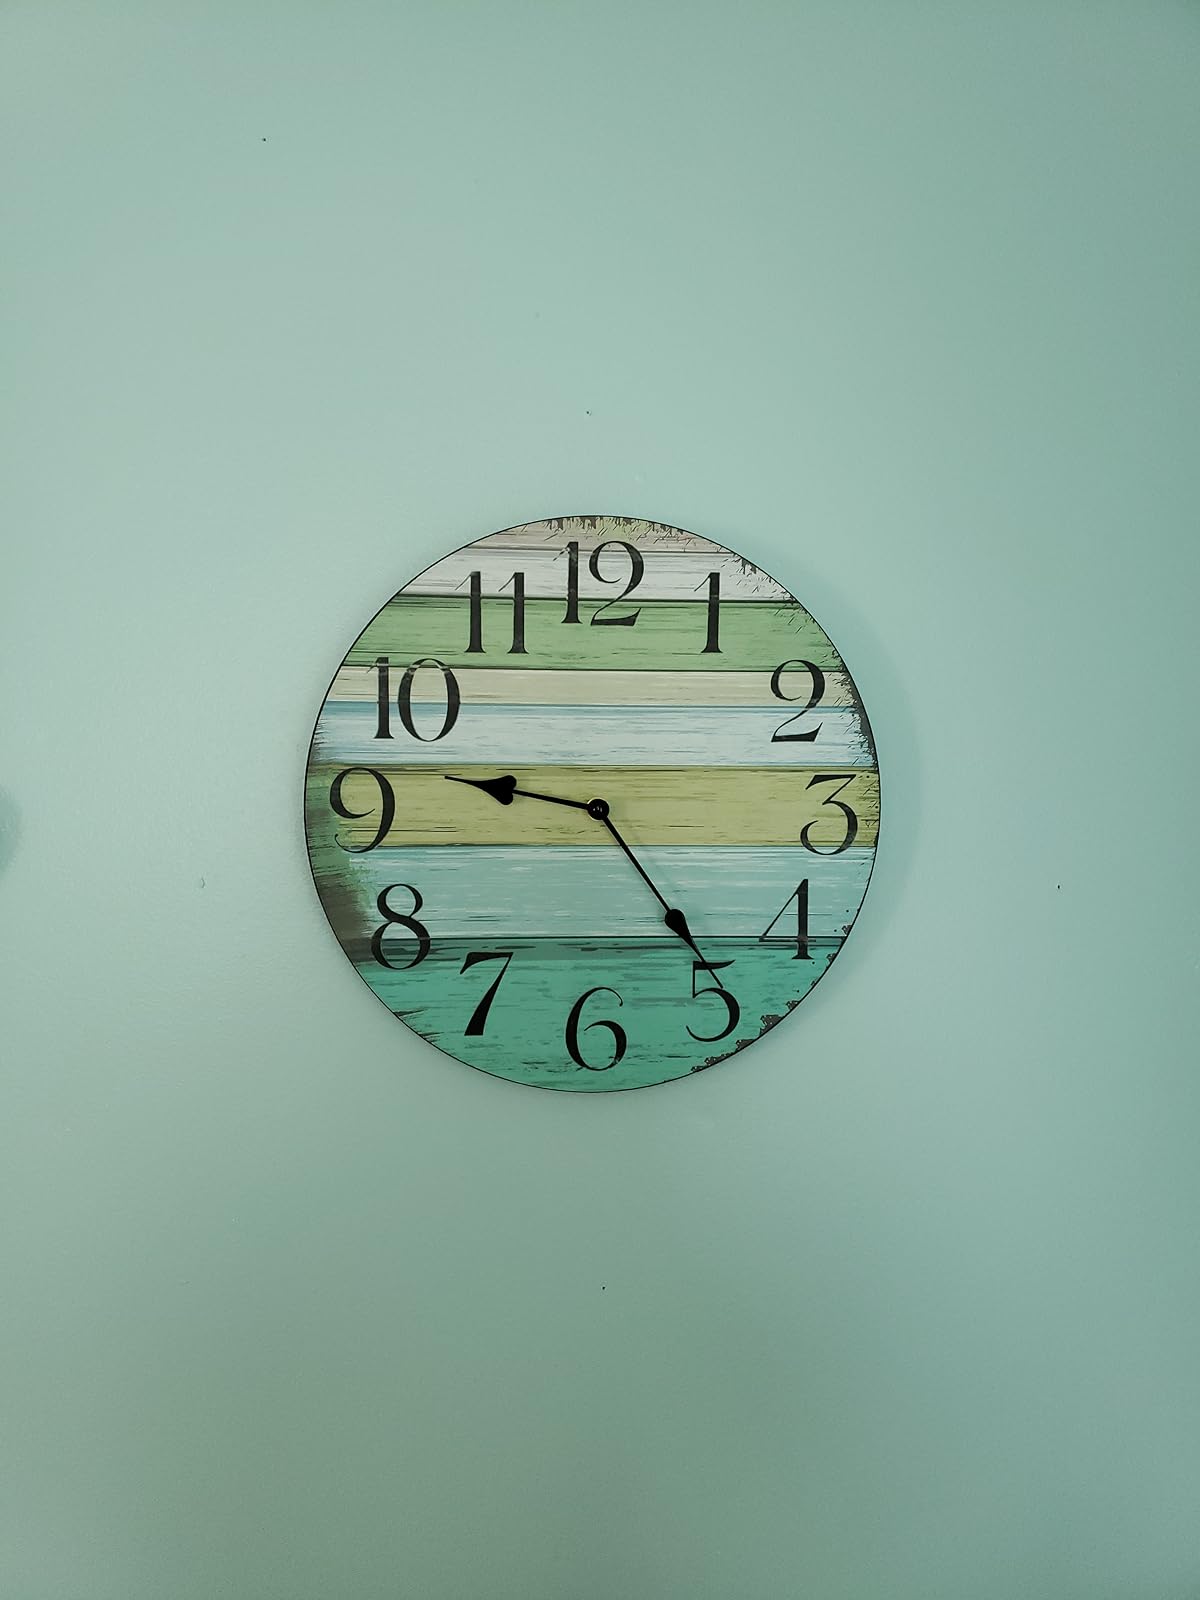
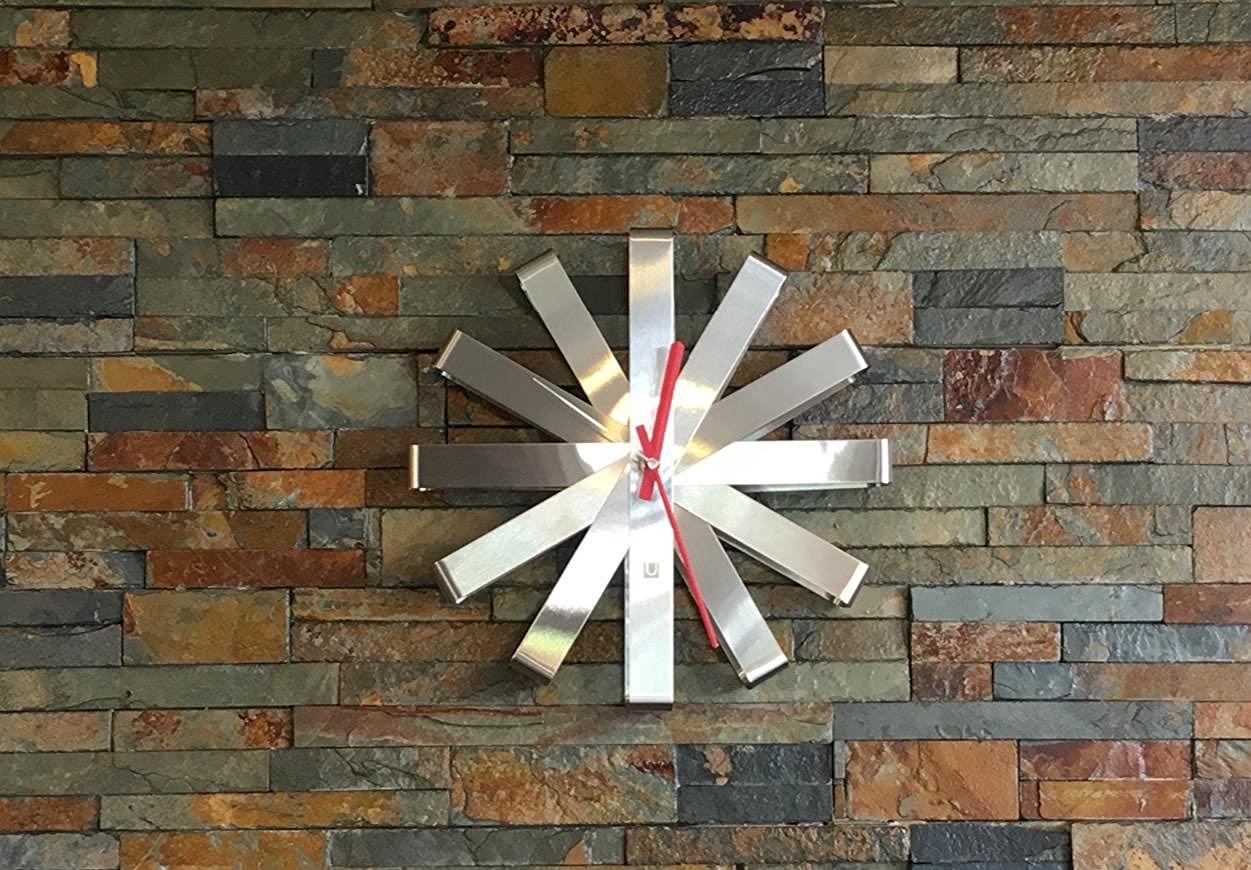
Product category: clock
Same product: no